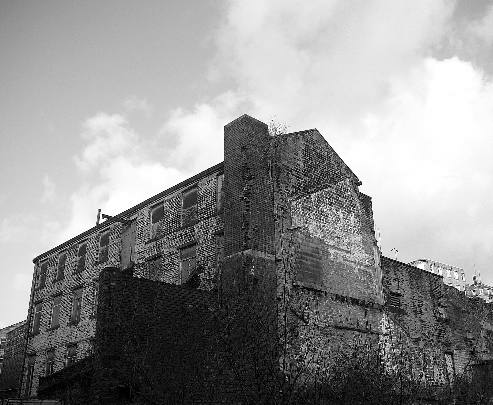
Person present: No